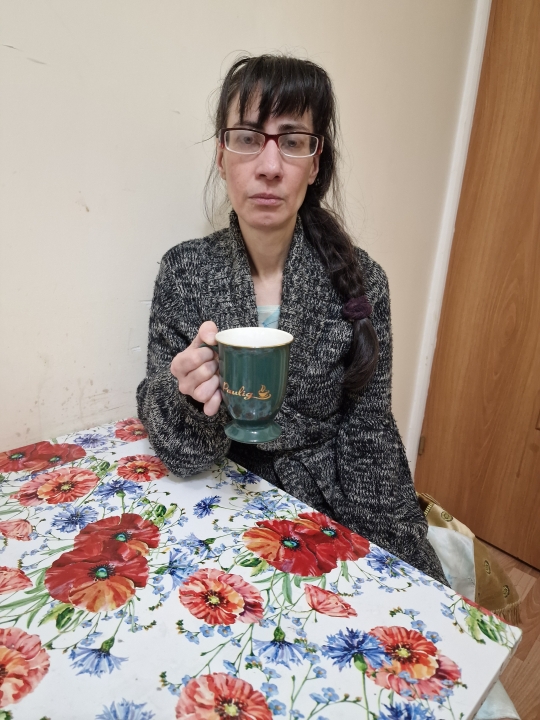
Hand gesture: no_gesture